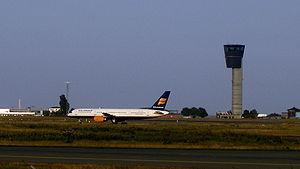
L'aéroport de Copenhague est l'aéroport international de la capitale du Danemark, Copenhague. Vaste de 1 100 hectares, il occupe le sud-est de l'île d'Amager sur la paroisse de Kastrup située sur la commune de Tårnby et plus marginalement, sur celle de Dragør. L'aéroport se situe à 8 km du centre-ville de Copenhague et à 24 km de celui de Malmö.